Spanish Fort, Texas

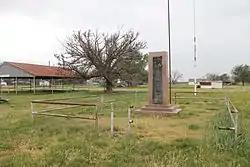
Historical monument at Spanish Fort townsite

Spanish Fort is an unincorporated community in north-central Montague County, Texas, United States. According to the Handbook of Texas, the community had a population of 50 in 2000.